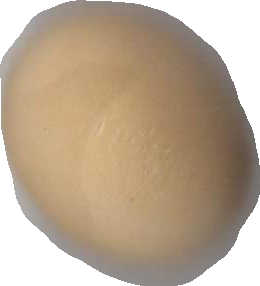
Variety: Grobogan